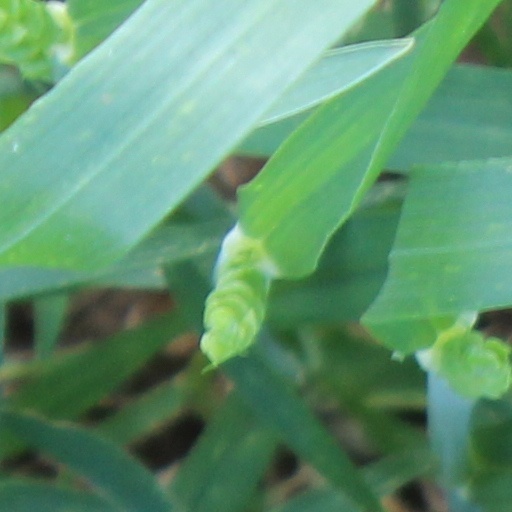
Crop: wheat